Se solicita muchacha de buena presencia y motorizado con moto propia

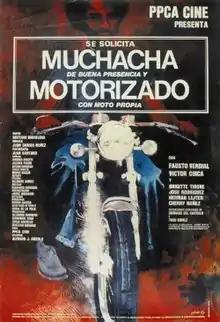
Film poster

Se solicita muchacha de buena presencia y motorizado con moto propia is a 1977 film directed by Venezuelan director Alfredo Anzola.